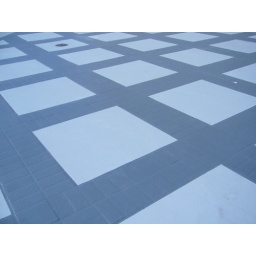
Mono-chromatic--this is the cement floor outside my work building. I like the contrast of blue/grey w/the lighter blue in between.